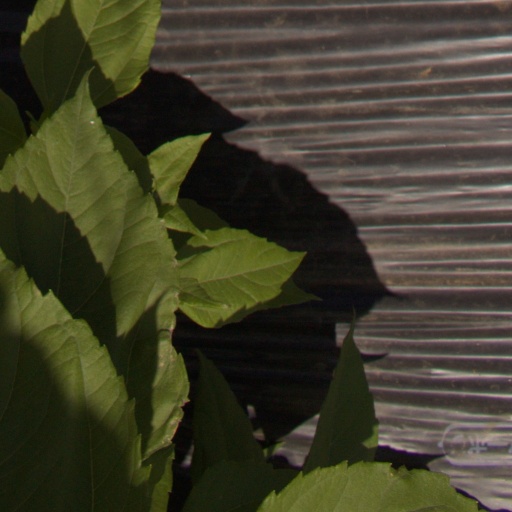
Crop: Jerusalem artichoke